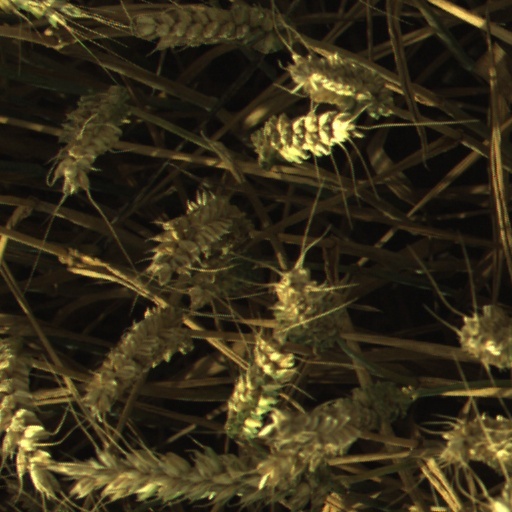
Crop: wheat